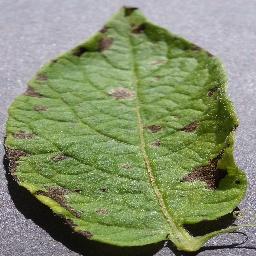
Etiqueta: Tizon_Temprano